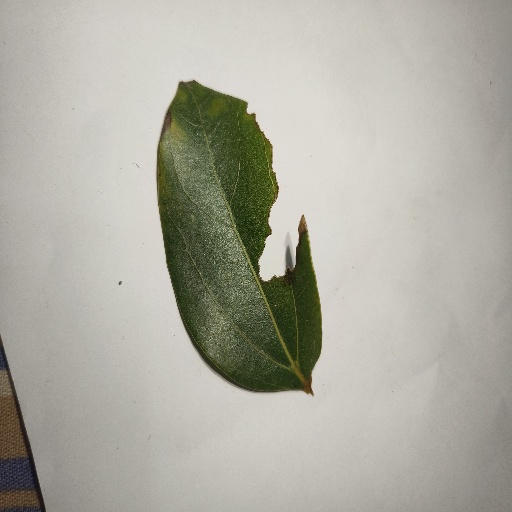
Species: Camphor
Leaf condition: Shot Hole